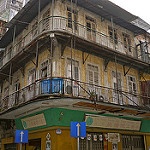
Scene: Outdoor